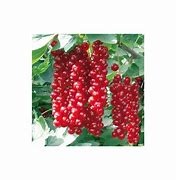
Label: redcurrant